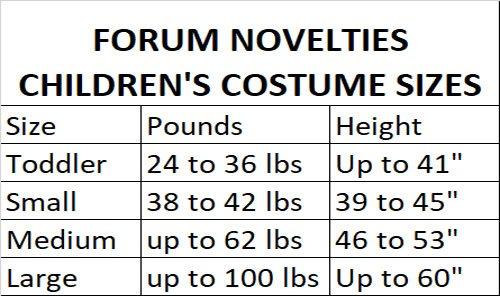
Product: Forum Novelties Prince Charming Child's Costume, Small
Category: Toys & Games | Dress Up & Pretend Play | Costumes
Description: Prince Charming child costume contains blue crushed velvet tunic with attached belt and royal red cape.
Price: $17.75
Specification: ProductDimensions:15x9.7x1.8inches|ItemWeight:7.2ounces|ShippingWeight:7.2ounces(Viewshippingratesandpolicies)|DomesticShipping:ItemcanbeshippedwithinU.S.|InternationalShipping:ThisitemcanbeshippedtoselectcountriesoutsideoftheU.S.LearnMore|ASIN:B00BFWA7Z0|Itemmodelnumber:70597|Manufacturerrecommendedage:4-12years